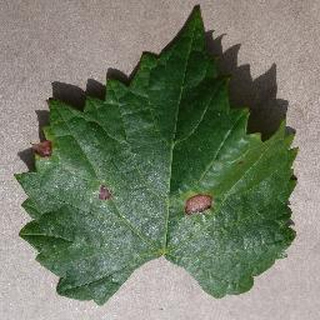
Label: grape_black_rot